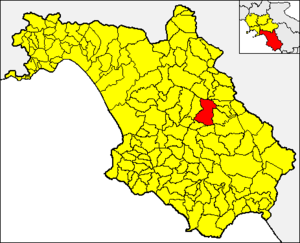
Corleto Monforte est une commune italienne de la province de Salerne dans la région Campanie en Italie.